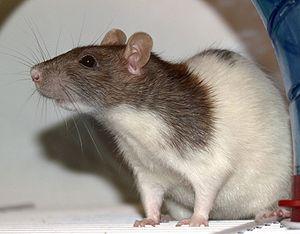
Le Rat domestique est un rat élevé en captivité. Il est le fruit de la sélection au sein d'élevages du Rat brun. Comme l'espèce souche, c'est un rongeur de la famille des Muridés. Il n'y a pas différentes « races » à proprement parler de Rattus norvegicus, seulement des souches ou lignées de laboratoires, ou différents « types » de rats : types de couleur, poil, oreilles, etc. Ils peuvent être alors légalement considérés comme domestiques, c'est le cas par exemple dans la législation française.